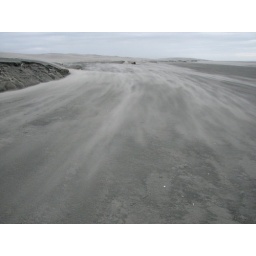
The wind blue the sand in a race along the beach. It was mesmerizing to watch. Fairwell Spit